Talaat Pasha

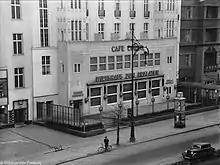
Street where Talaat's assassination took place

On 4 February 1917, Talaat finally replaced Said Halim Pasha (a puppet of the committee anyway) by becoming the Grand Vizier of the Ottoman Empire, while also retaining the Ministry of the Interior. This move was precipitated by the liquidation of the Islamist faction of the party. This made him the first member of parliament to become a Prime Minister in Ottoman (and Turkish) history. This move completed the Unionist party-state, as he was both Grand Vizier and chairman of the Union and Progress Party. Talaat, at the time he became Grand Vizier, gained the title "Pasha".